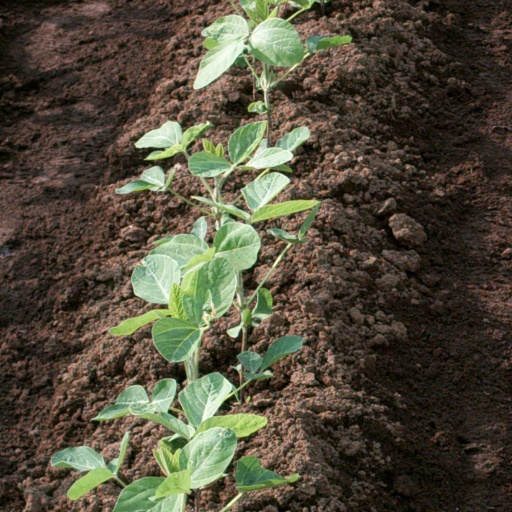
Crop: soybean